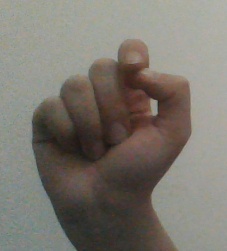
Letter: fa